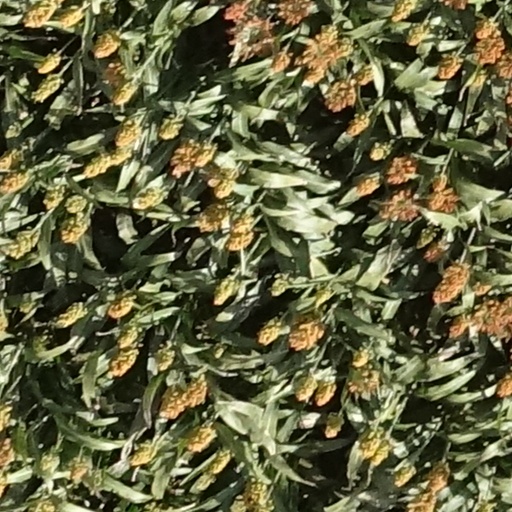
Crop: sorghum